Ranahar

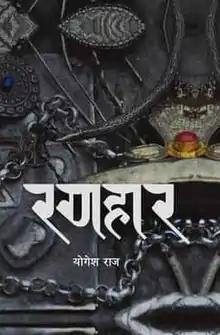
Cover page

Ranahar is a 2018 Nepali historical fiction novel by Yogesh Raj. It was published on 2 June 2018 by Nepa~laya publications The book won the Madan Puraskar of that year. The book follows the life of Ranajit Malla, the last king of Bhaktapur and his defeat to Prithvi Narayan Shah. The name of the main character is "Ranajit" (one who triumphs in the war) whereas "Ranahar" means defeat in the war, so the title of the book is a wordplay on the name of the protagonist.